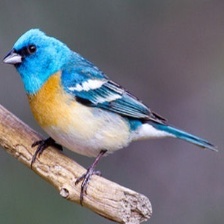
Species: LAZULI BUNTING
Scientific name: PASSERINA AMOENA
ImageNet parent category: indigo_bunting